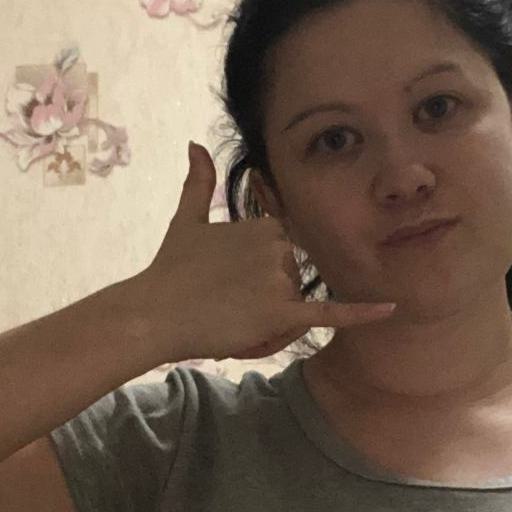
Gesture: call